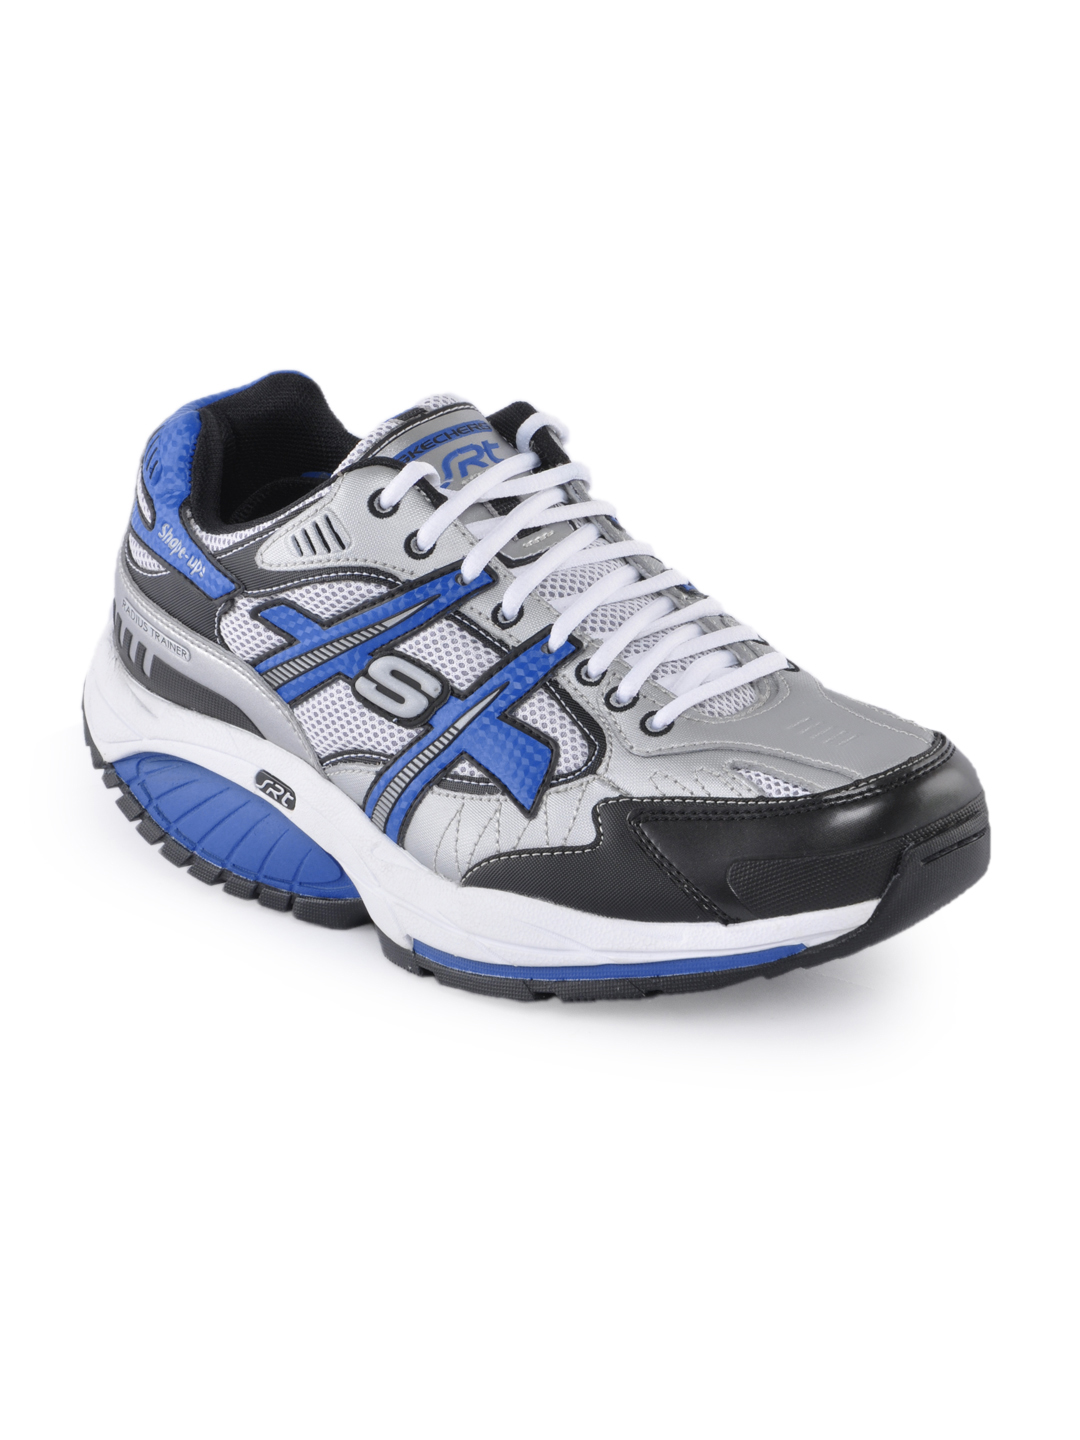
Skechers Men Masterson Silver Sports Shoes
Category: Footwear / Shoes / Sports Shoes
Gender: Men
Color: Silver
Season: Fall 2011
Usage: Sports